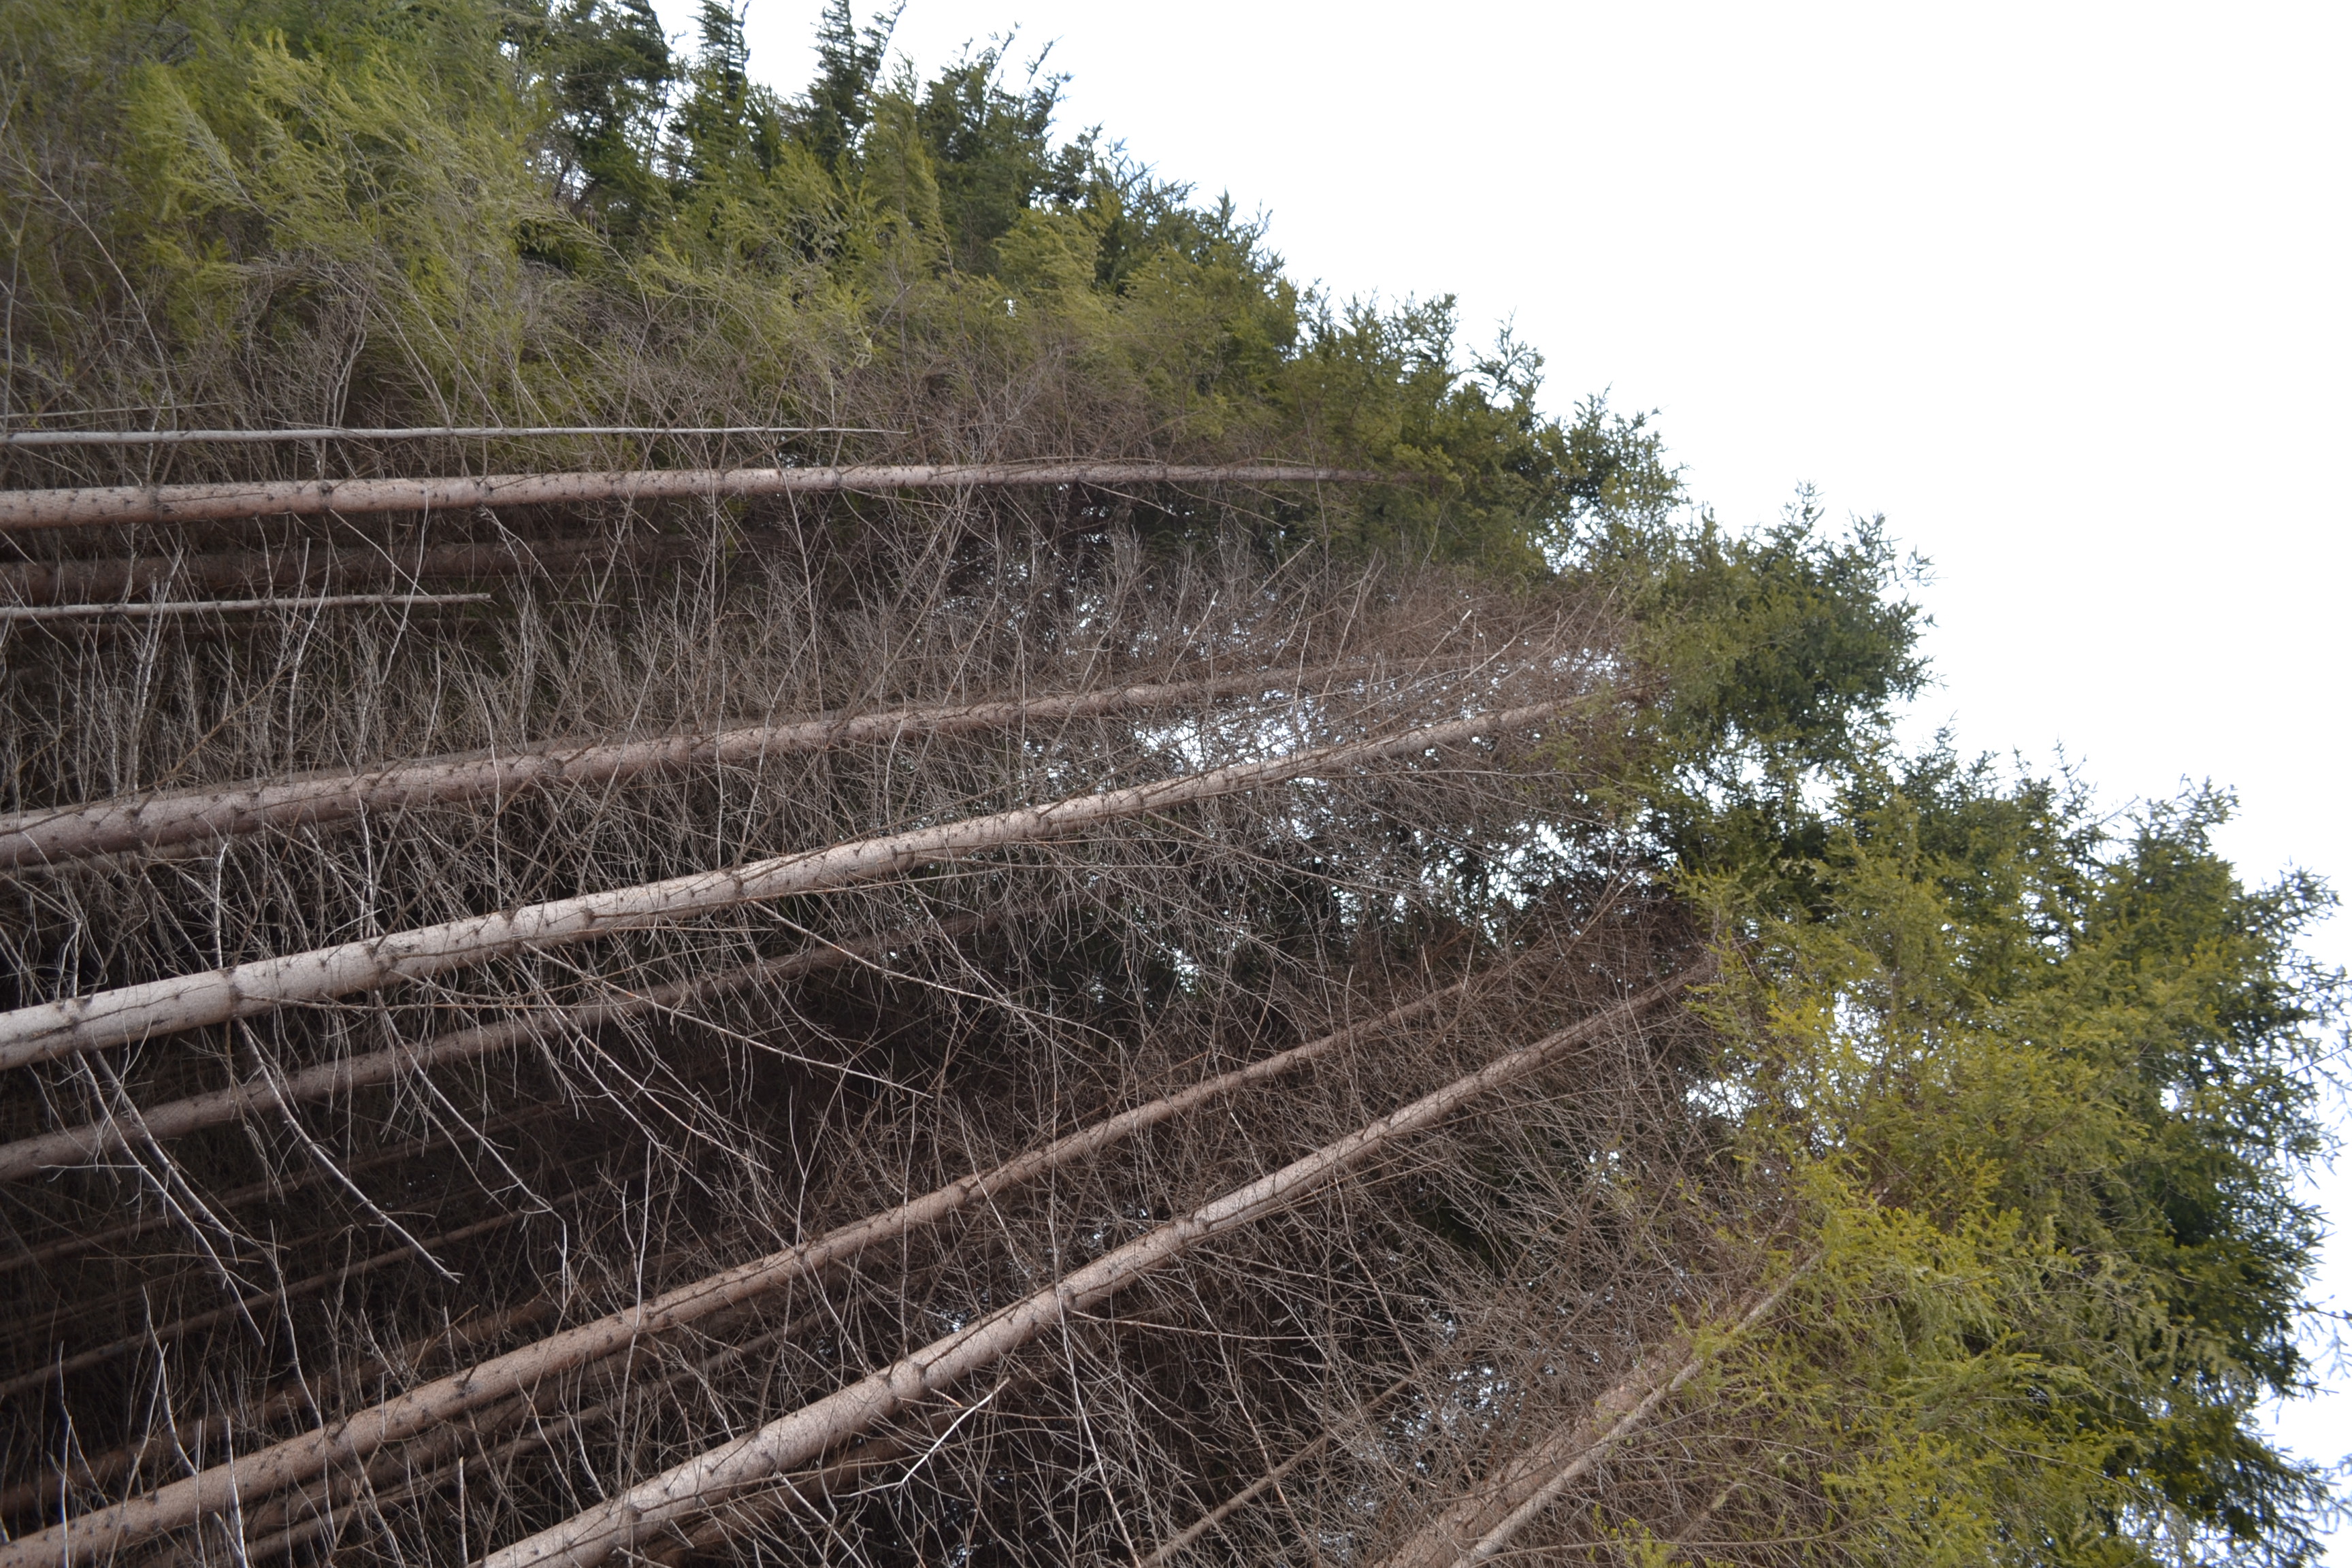
trees, tree, water, plant, grass, architecture, slope, forest, road, thoroughfare